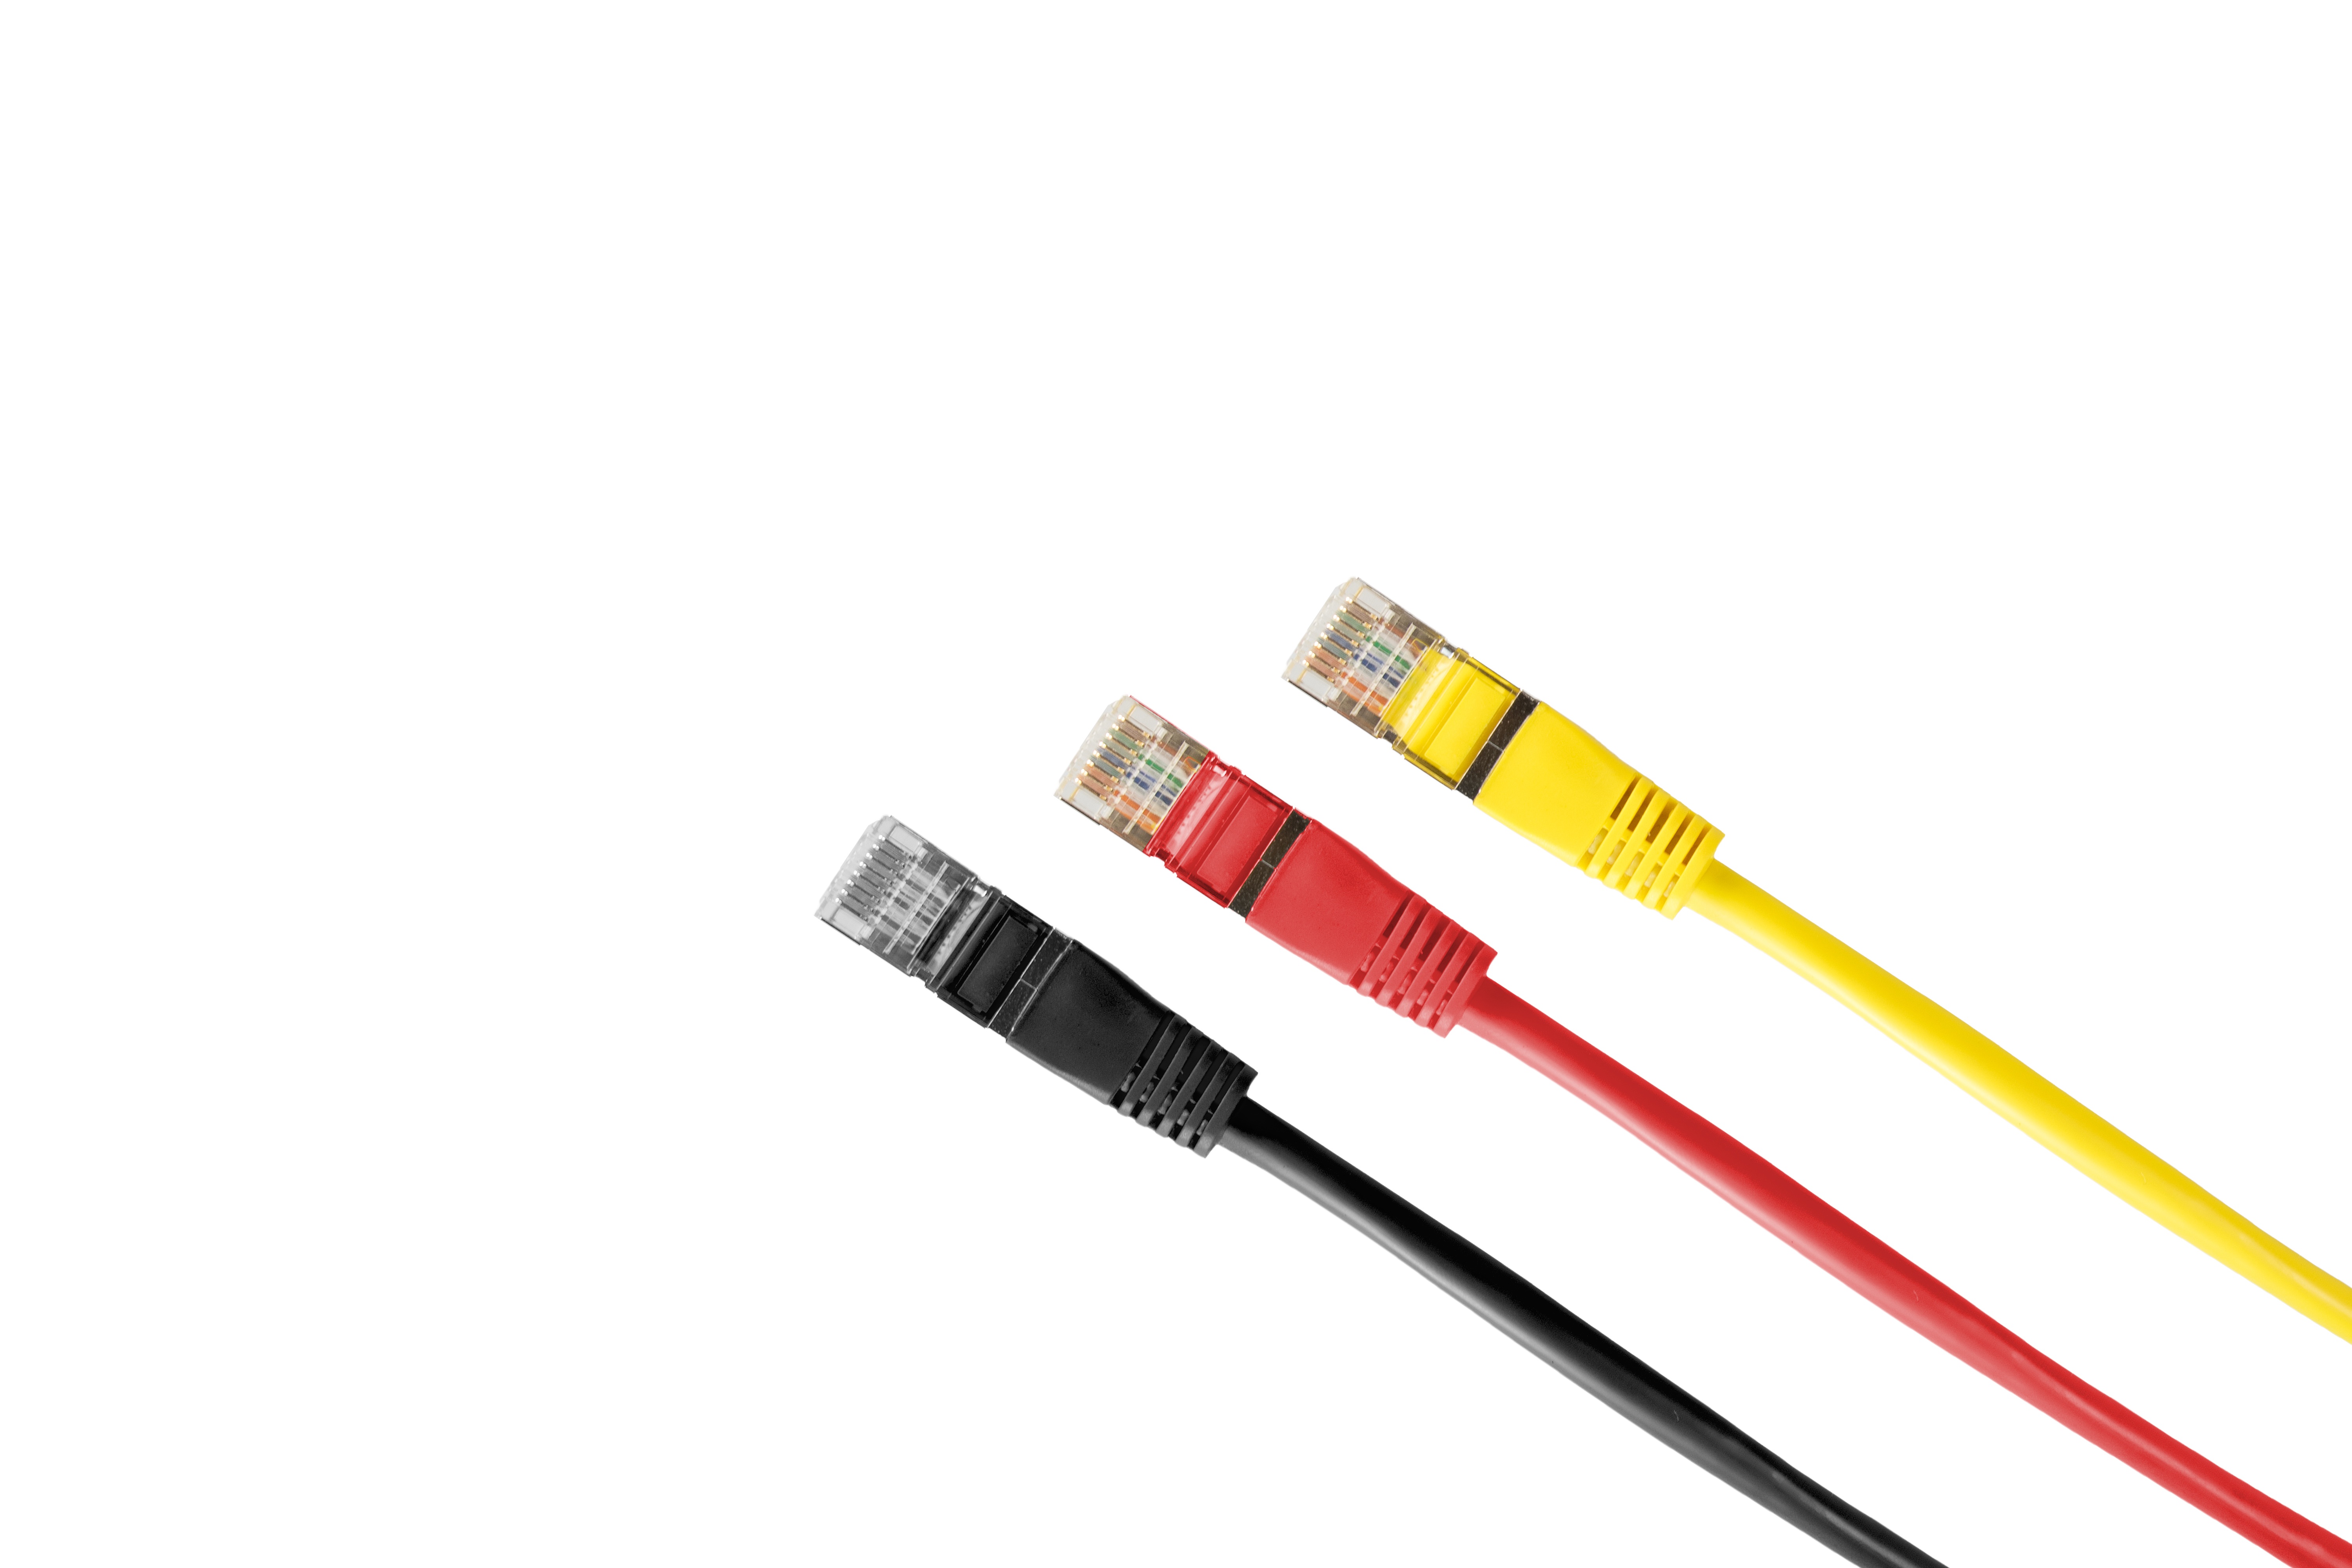
technology, cable, line, red, macro, black, yellow, product, patch, gold, rj, connection, network, plug, lan, data processing, network cables, patch cable, lan cable, network connector, rj 45, fs, rj45, electronic device, electronics accessory